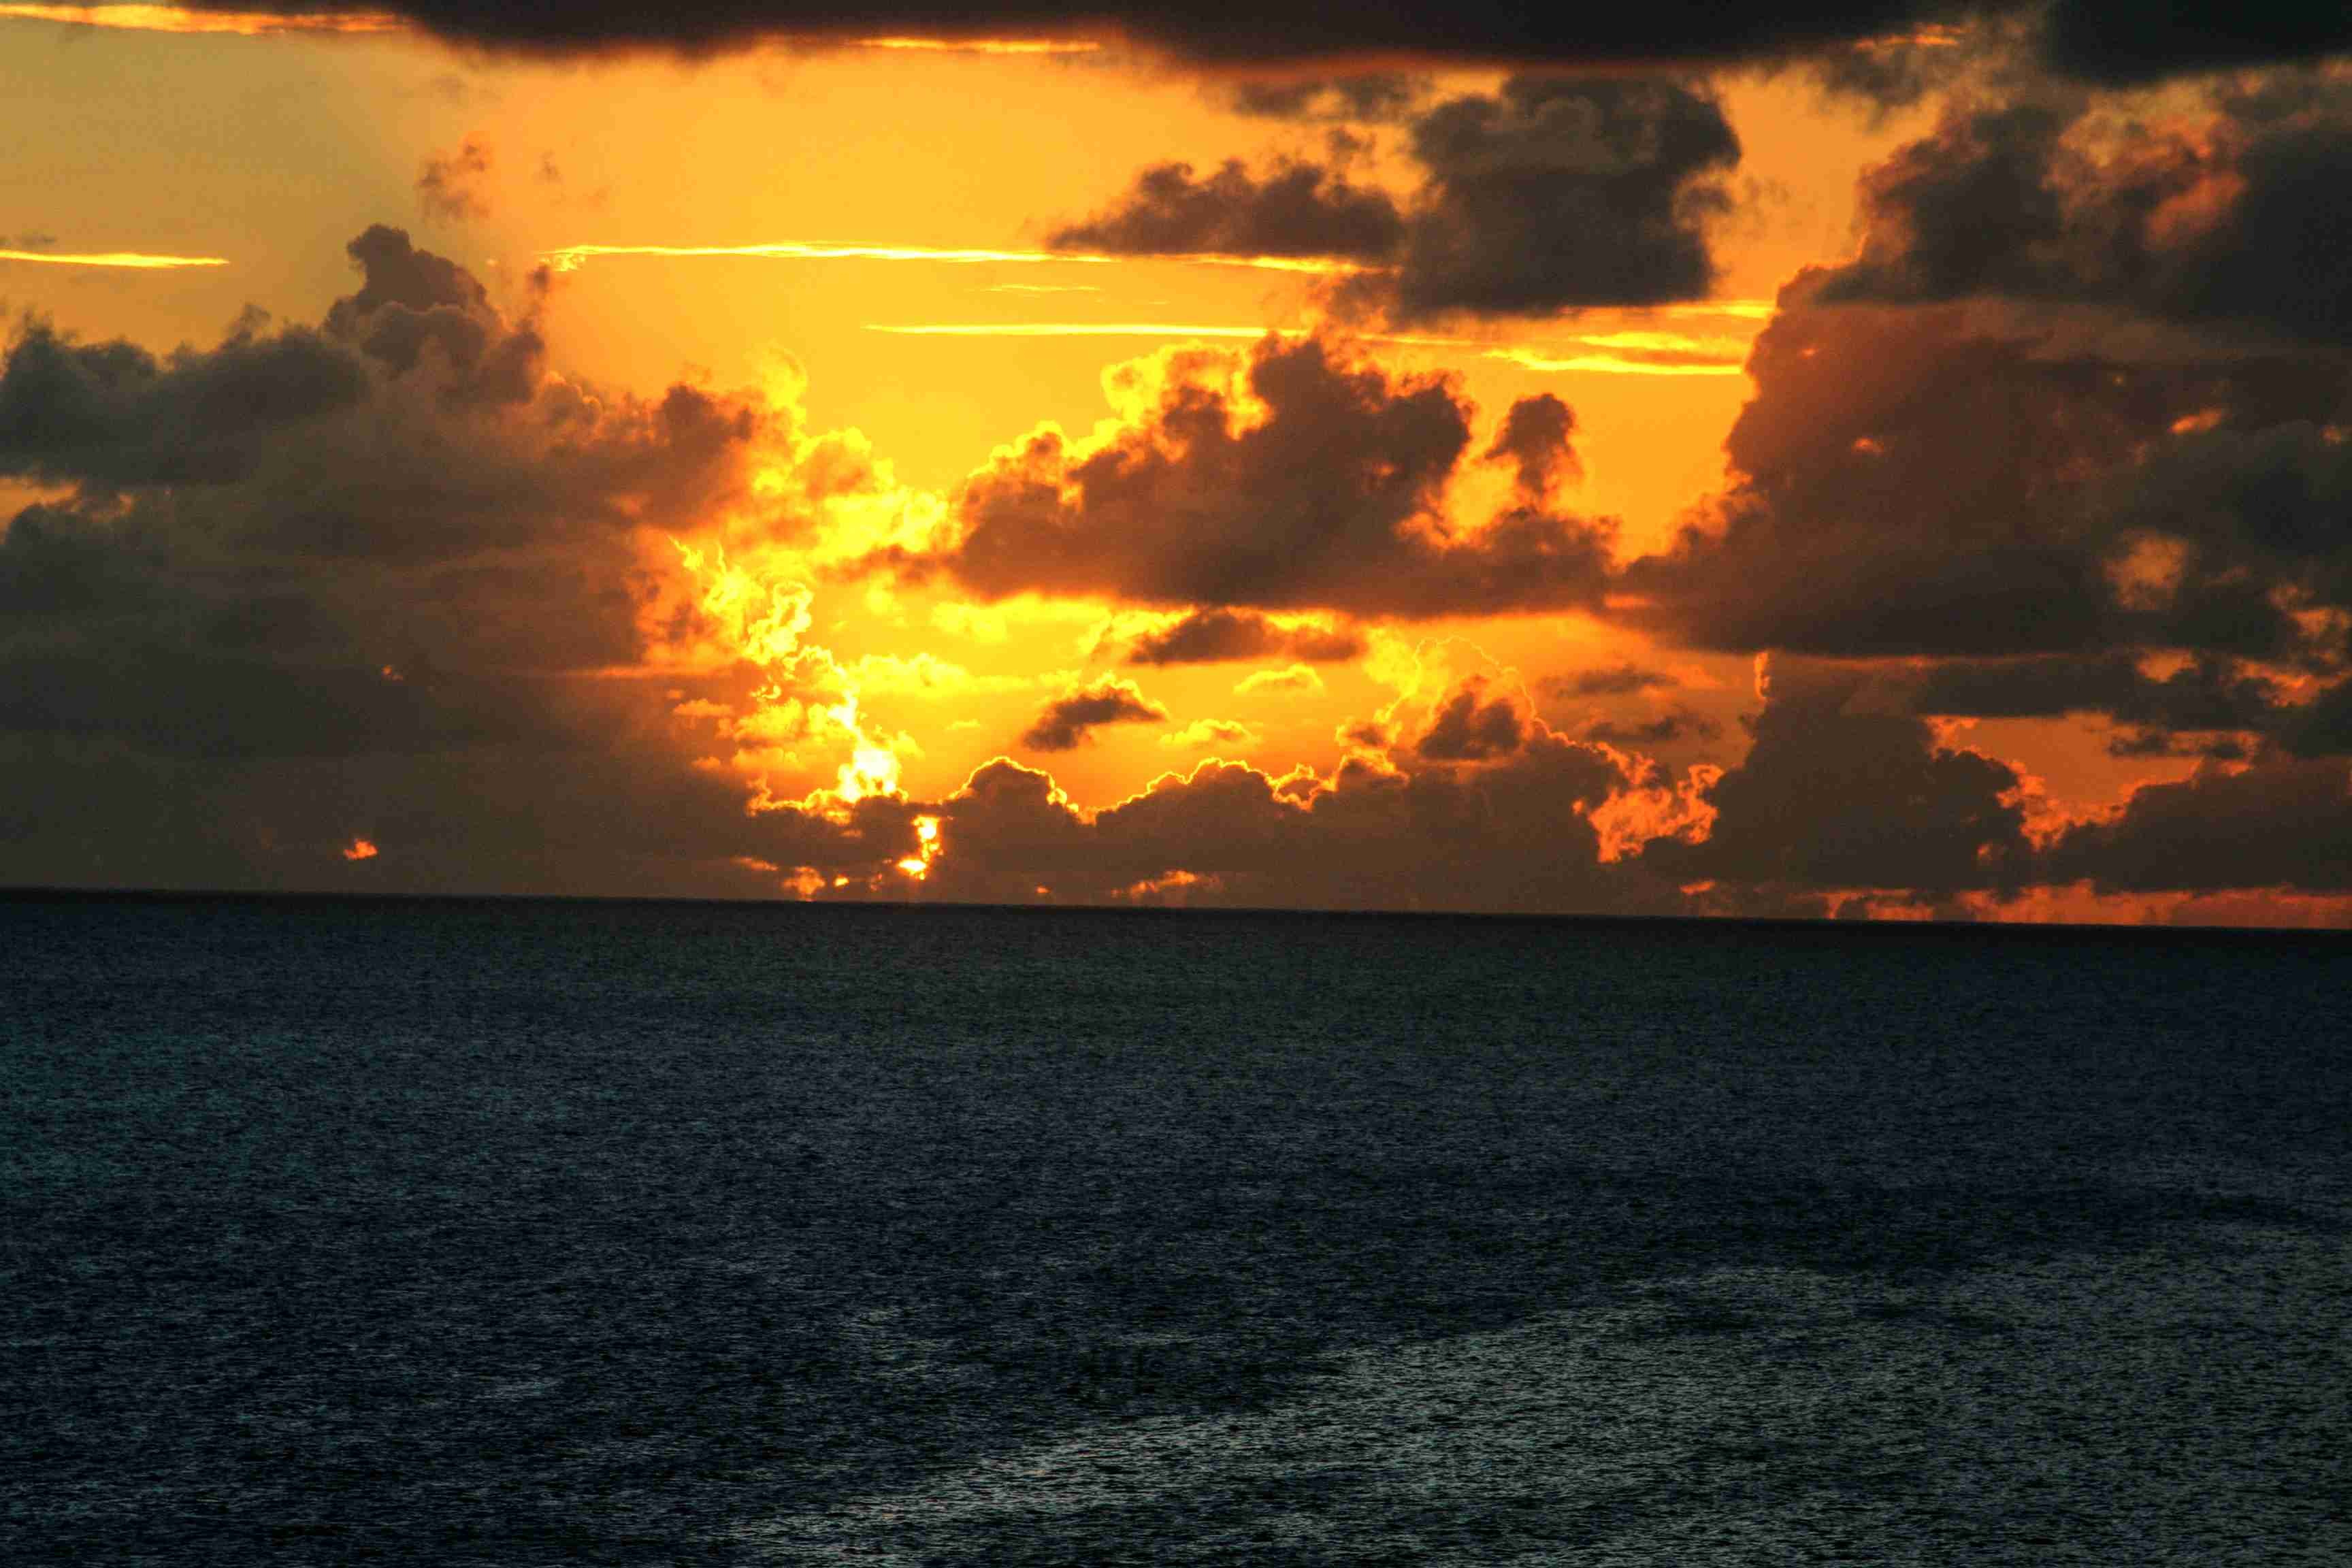
sea, coast, water, ocean, horizon, cloud, sky, sun, sunrise, sunset, dawn, atmosphere, dusk, evening, clouds, afterglow, evening sky, setting sun, red sky at morning